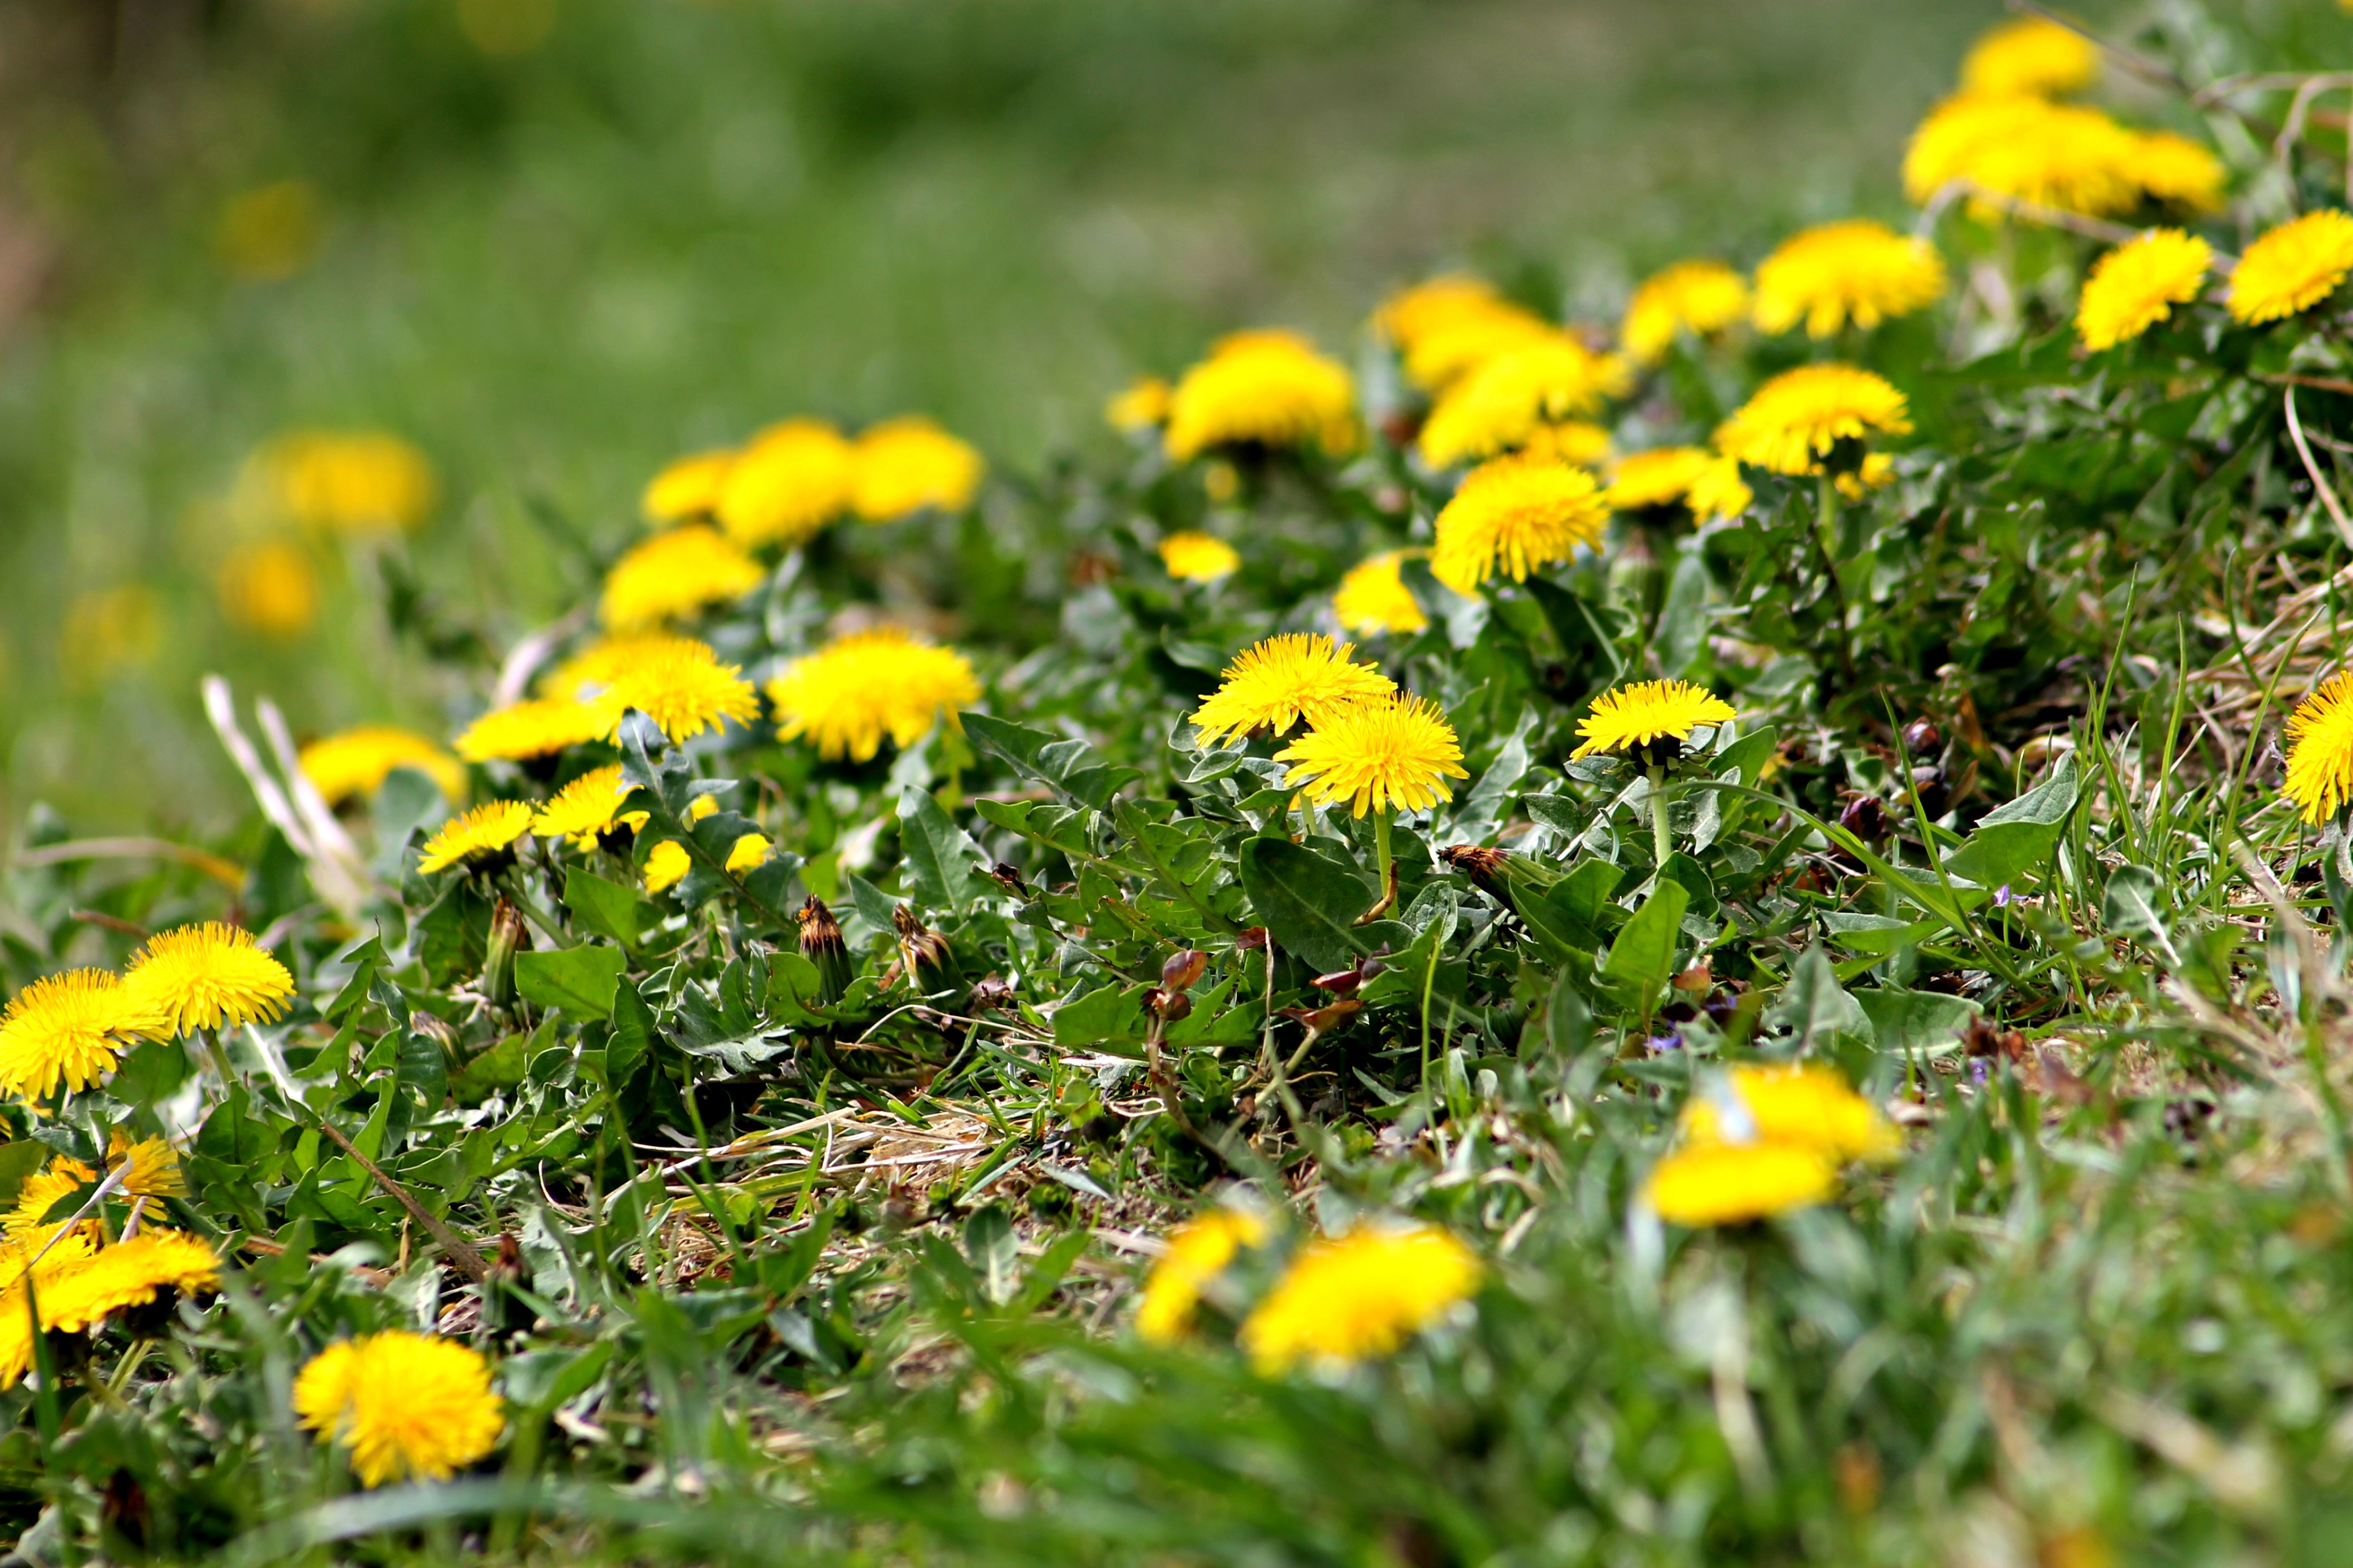
nature, grass, plant, field, lawn, meadow, dandelion, prairie, flower, yellow, flora, wild flower, yellow flower, wildflower, meadow flower, macro photography, flowering plant, daisy family, agra plant, annual plant, land plant, chamaemelum nobile, flatweed